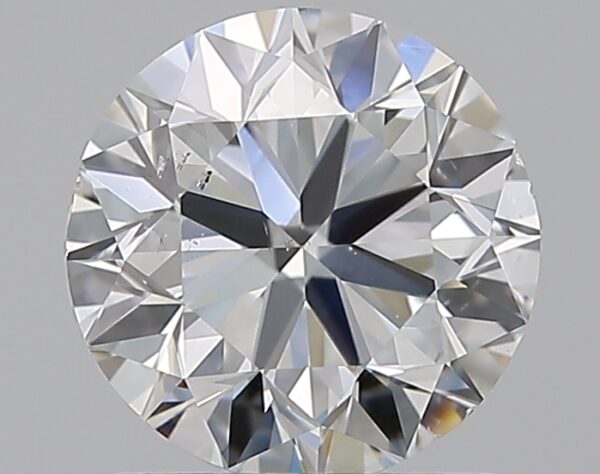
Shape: round
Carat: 1.2
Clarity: SI1
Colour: F
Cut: VG
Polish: VG
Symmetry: VG
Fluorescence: N
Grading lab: GIA
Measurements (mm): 6.62 x 6.67 x 4.22